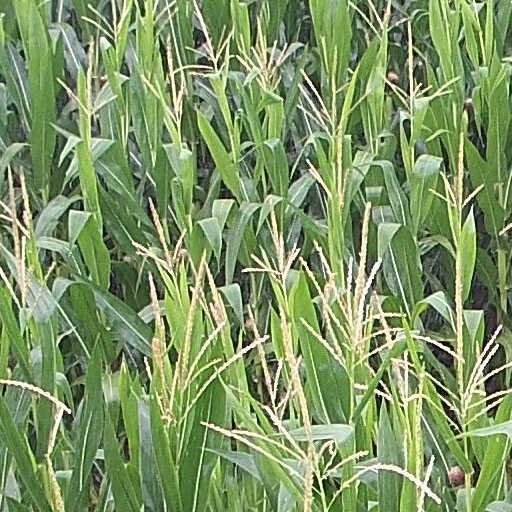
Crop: maize; corn